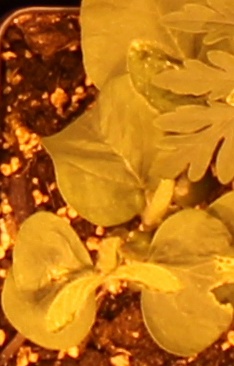
Label: Soybean